Tsa Yig

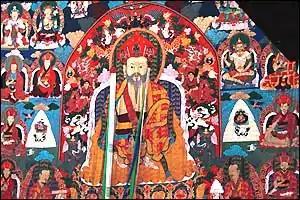
Shabdrung Ngawang Namgyal instituted the Tsa Yig and the Cho-sid-nyi (dual system) in Bhutan

The Tsa Yig of Shabdrung Ngawang Namgyal laid down the dual system of government of Bhutan, a synthesis of spiritual and temporal authority. Central to the system was a spirit of perfect disinterestedness in the trappings of power. The Tsa Yig governed the conduct of and relations between the "debs" (kings), the priesthood, and the "raiyats" (peasants). The spiritual laws were said to resemble a silken knot known as ""Chho-Thrim Dargi Dudphu"," easy and light at first but gradually becoming tighter and tighter; the temporal and monarchical laws were said to resemble a golden yoke known as ""Gyal-Thrim Sergi Nyashing"," growing heavier and heavier by degrees. Both symbols appear on the crest of the modern Royal Court of Justice.